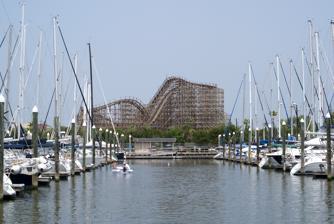
Building: Kemah Boardwalk
Country: United States of America
Year built: 1997
Theme park in Kemah, Texas Kemah Boardwalk Location Kemah , Texas, United States Coordinates 29°32′52″N 95°1′2″W / 29.54778°N 95.01722°W / 29.54778; -95.01722 Opened 1997 ; 28 years ago ( 1997 ) Owner Landrys, Inc. Theme Seafood and marine life Operating season Year-round Attractions Total 15 Roller coasters 1 (Boardwalk Bullet) Water rides 1 (The Beast) Website http://www.kemahboardwalk.com The Kemah Boardwalk is a 60-acre Texas Gulf Coast theme park in Kemah, Texas , approximately 30 miles southeast of Downtown Houston , Texas. The Boardwalk is built entirely along the shores of Galveston Bay and Clear Lake . The complex is owned and operated by Landry's, Inc ., and has restaurants, rides, midway games, a boutique hotel, a charter yacht, a 400-slip marina and shops. There is no charge to walk on the boardwalk. Tickets are sold for rides. History Landry's, Inc. acquired property along the Kemah Waterfront in 1997 and opened the Kemah Boardwalk in 1998. In 2007, the Boardwalk Bullet , a high-speed wooden roller coaster opened on the boardwalk. The 96-foot-tall, 3,236-foot-long roller coaster is built on a 1-acre footprint, making it one of the most compact roller coasters in the world. A new source published on December 27 of 2012 stated how an evacuation happened because of a device that was spotted on the boardwalk near southeast of Houston on Galveston. The police got everyone out safely and said it was just a military device. The missing body of a five year old by the name of Fiona was found in the water near the Kemah Broadwalk. She was last seen on the marina dock with her father before going missing. There was no foul play found in the autopsy. References